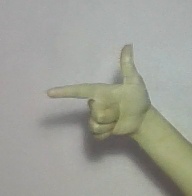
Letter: yaa